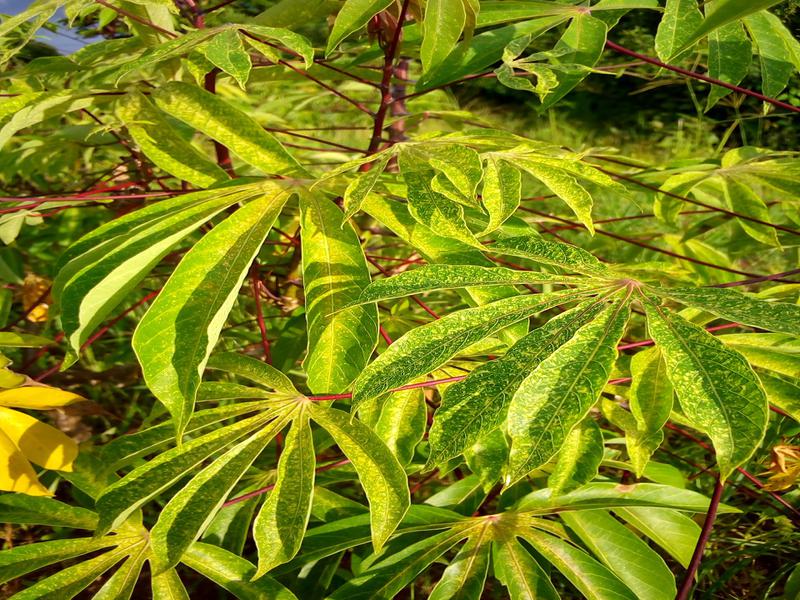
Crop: cassava
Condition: green_mottle